Stadtallendorf station

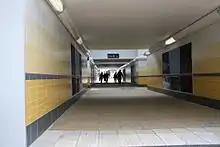
Rebuilt pedestrian underpass

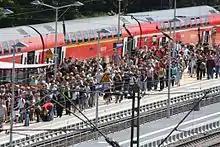
Crowds on the platform for Hessentag 2010

The town of Stadtallendorf was the site of the Hessentag (Hesse day) celebrations of 2010 and the station was rehabilitated and made accessible for the disabled with federal and state grants totalling €7.3 million. The groundbreaking ceremony took place on 17 July 2009 and work began the following day. A park and ride facility was built after Hessentag partly because its location was required for a Hessentag function. The restoration of the station was completed on 25 May 2010.